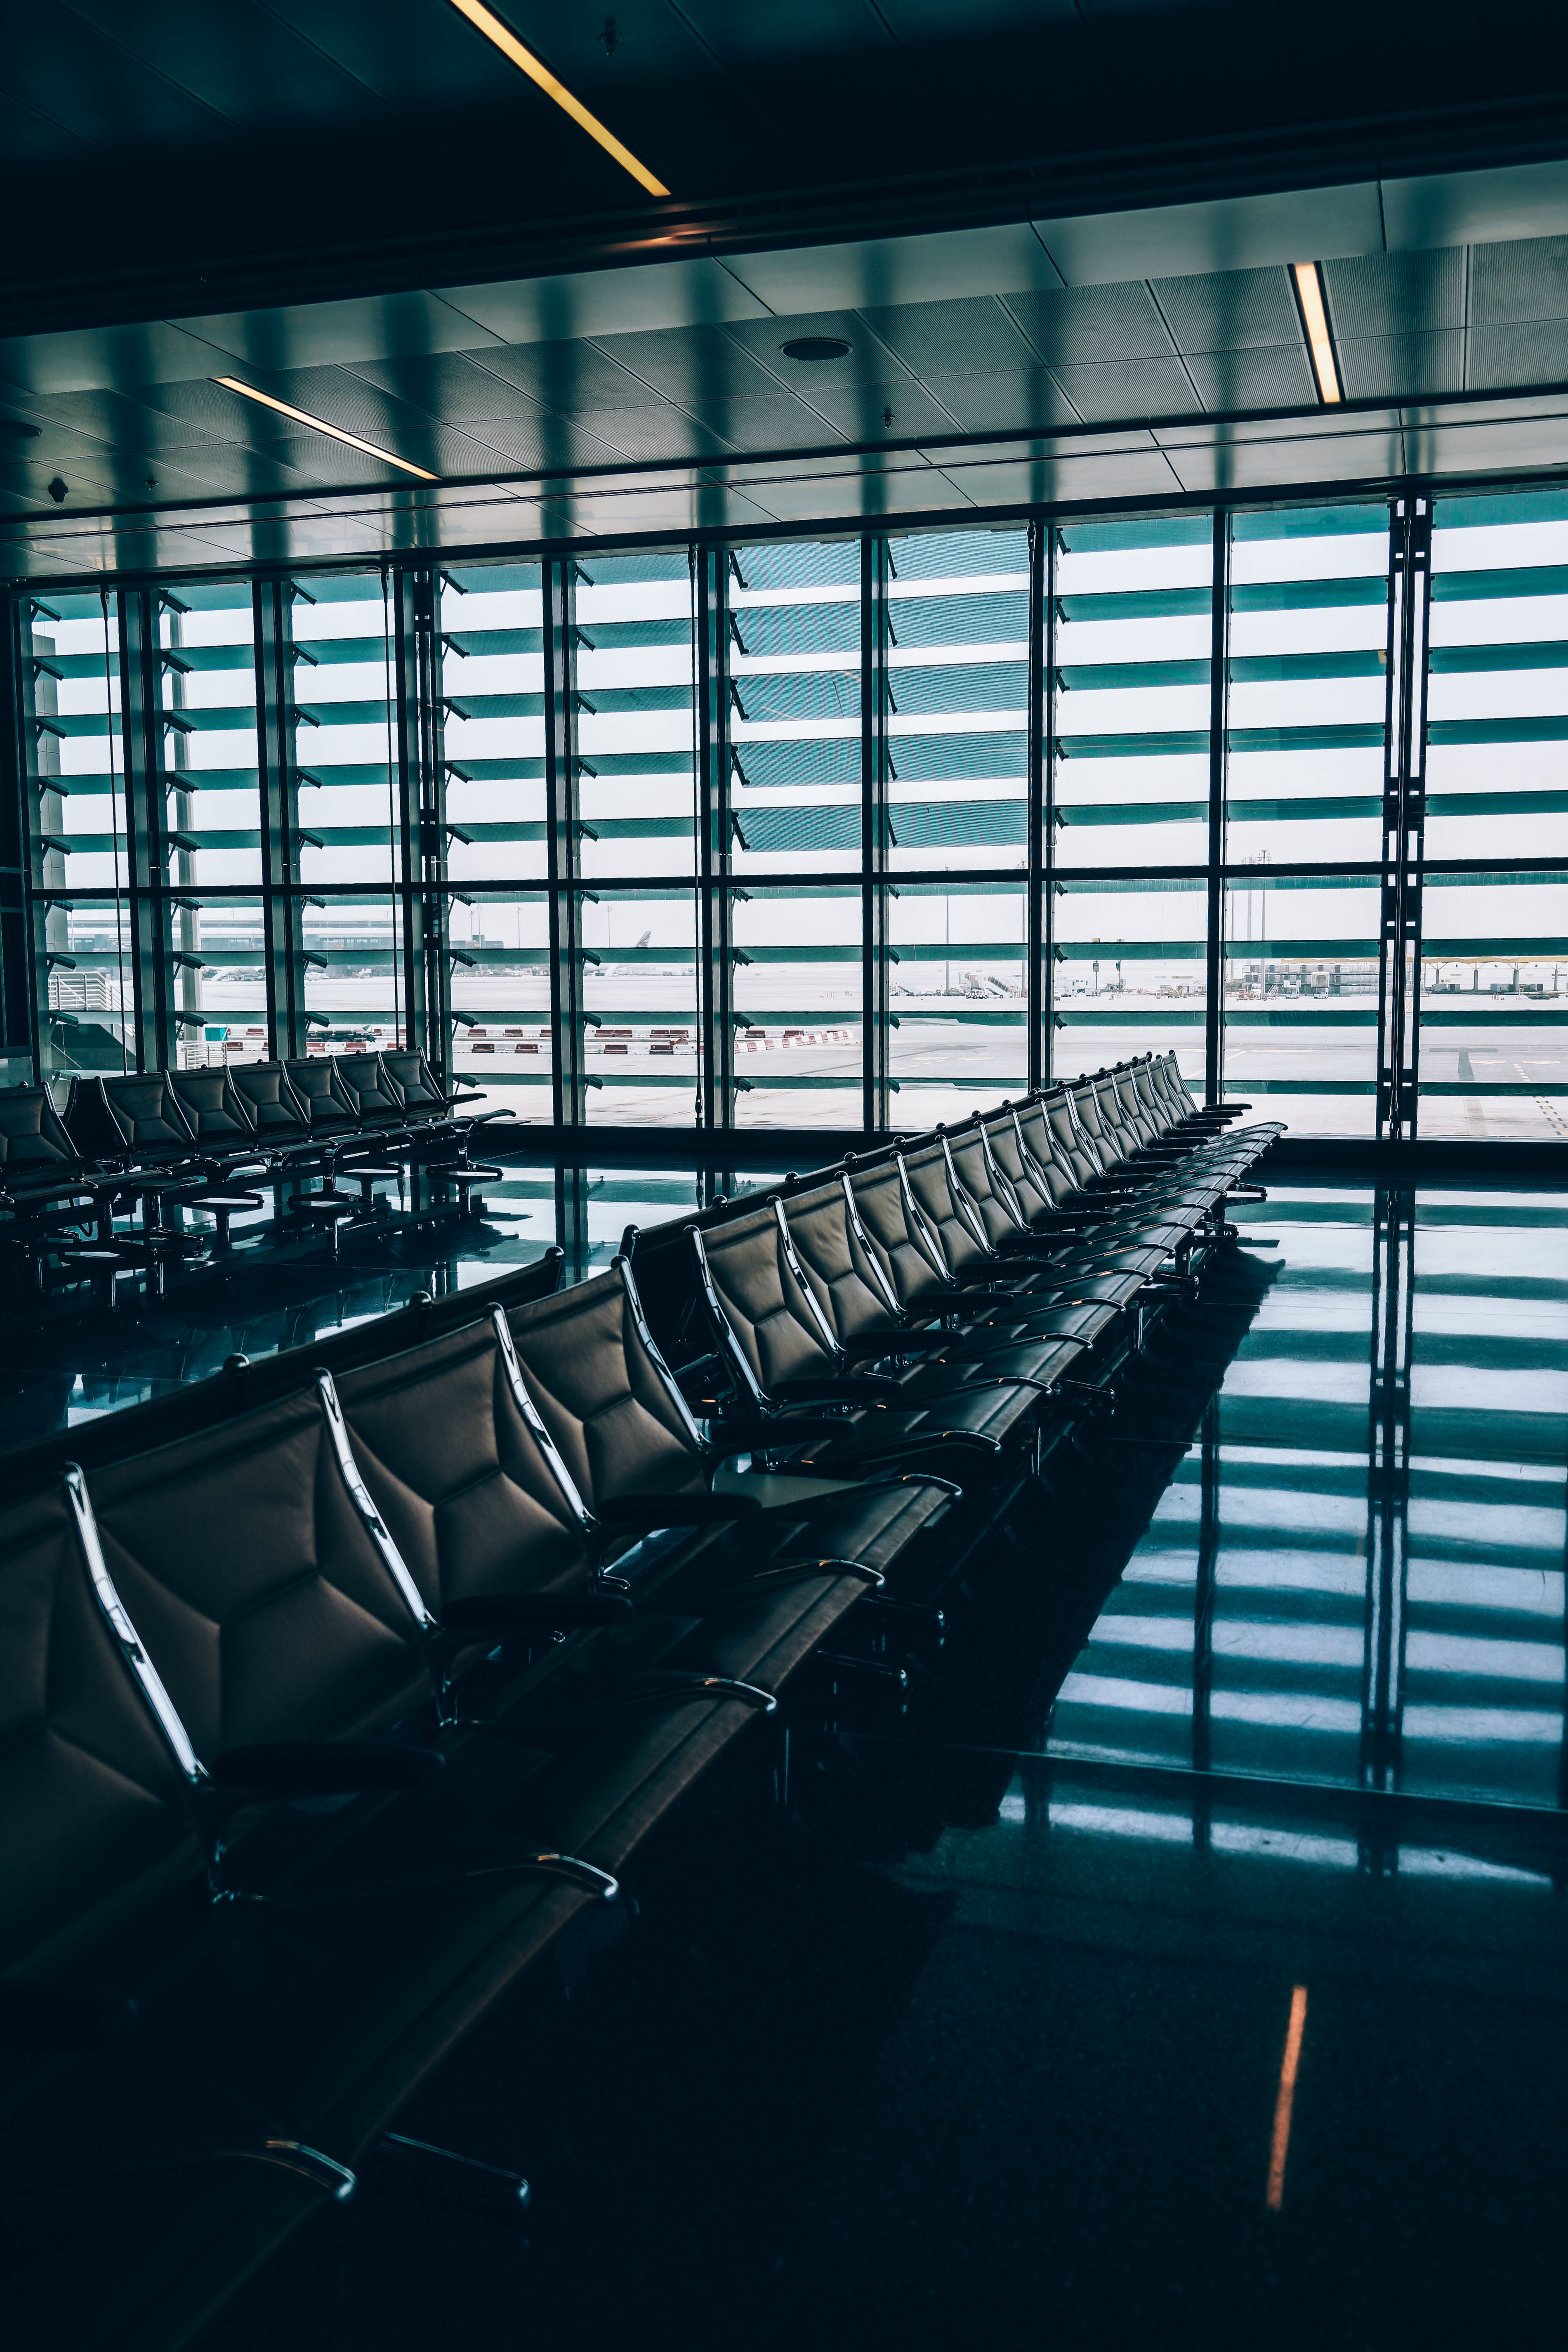
light, structure, window, line, reflection, darkness, lighting, interior design, shape, window covering